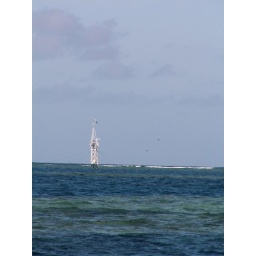
A meteorological station smack in the middle of the reef. Notice the lighter green shades in the water - that's coral!